Vaginal lubrication

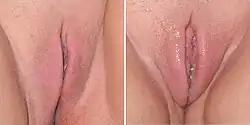
"Left": The shaved vulva unaroused. "Right": Vaginal lubrication sometimes becomes visible after sexual arousal.

Vaginal lubrication is a naturally produced fluid that lubricates the vagina. Vaginal lubrication production increases significantly during sexual arousal in anticipation of sexual intercourse. Vaginal dryness is the condition in which this lubrication is insufficient, and sometimes artificial lubricants are used to augment it. Without sufficient lubrication, sexual intercourse can be painful. The vaginal lining has no glands, and therefore the vagina must rely on other methods of lubrication. Plasma from the vaginal walls due to vascular engorgement is considered to be the chief lubrication source, and the Bartholin's glands, located slightly below and to the left and right of the introitus (vaginal opening), also secrete mucus to augment vaginal wall secretions. Near ovulation, cervical mucus provides additional lubrication.